U.S. Route 20 in Montana

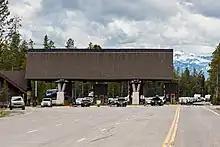
The West Entrance of Yellowstone National Park

US 20 enters Montana from Idaho at Targhee Pass at the Continental Divide near Howard Springs. The highway descends from the pass with a westbound truck lane to supplement its two lanes, traveling northeast through curves in a forest. US 20 then crosses a plain south of Hebgen Lake and turns southeast to approach the town of West Yellowstone. The highway passes Yellowstone Airport and enters the town on Firehole Avenue, which it follows until reaching a junction with North Canyon Street. US 20 turns south onto Canyon Street and joins a concurrency with US 191 and US 287, which then turn east onto Yellowstone Avenue near the Museum of the Yellowstone. The highways reach the western boundary of Yellowstone National Park, where they terminate but continue unofficially through the West Entrance and into Wyoming on unsigned park roads. Google Maps and other mapmakers may show US 20 going through Yellowstone National Park; however, it officially has a gap inside the park and resumes in Wyoming at the East Entrance.